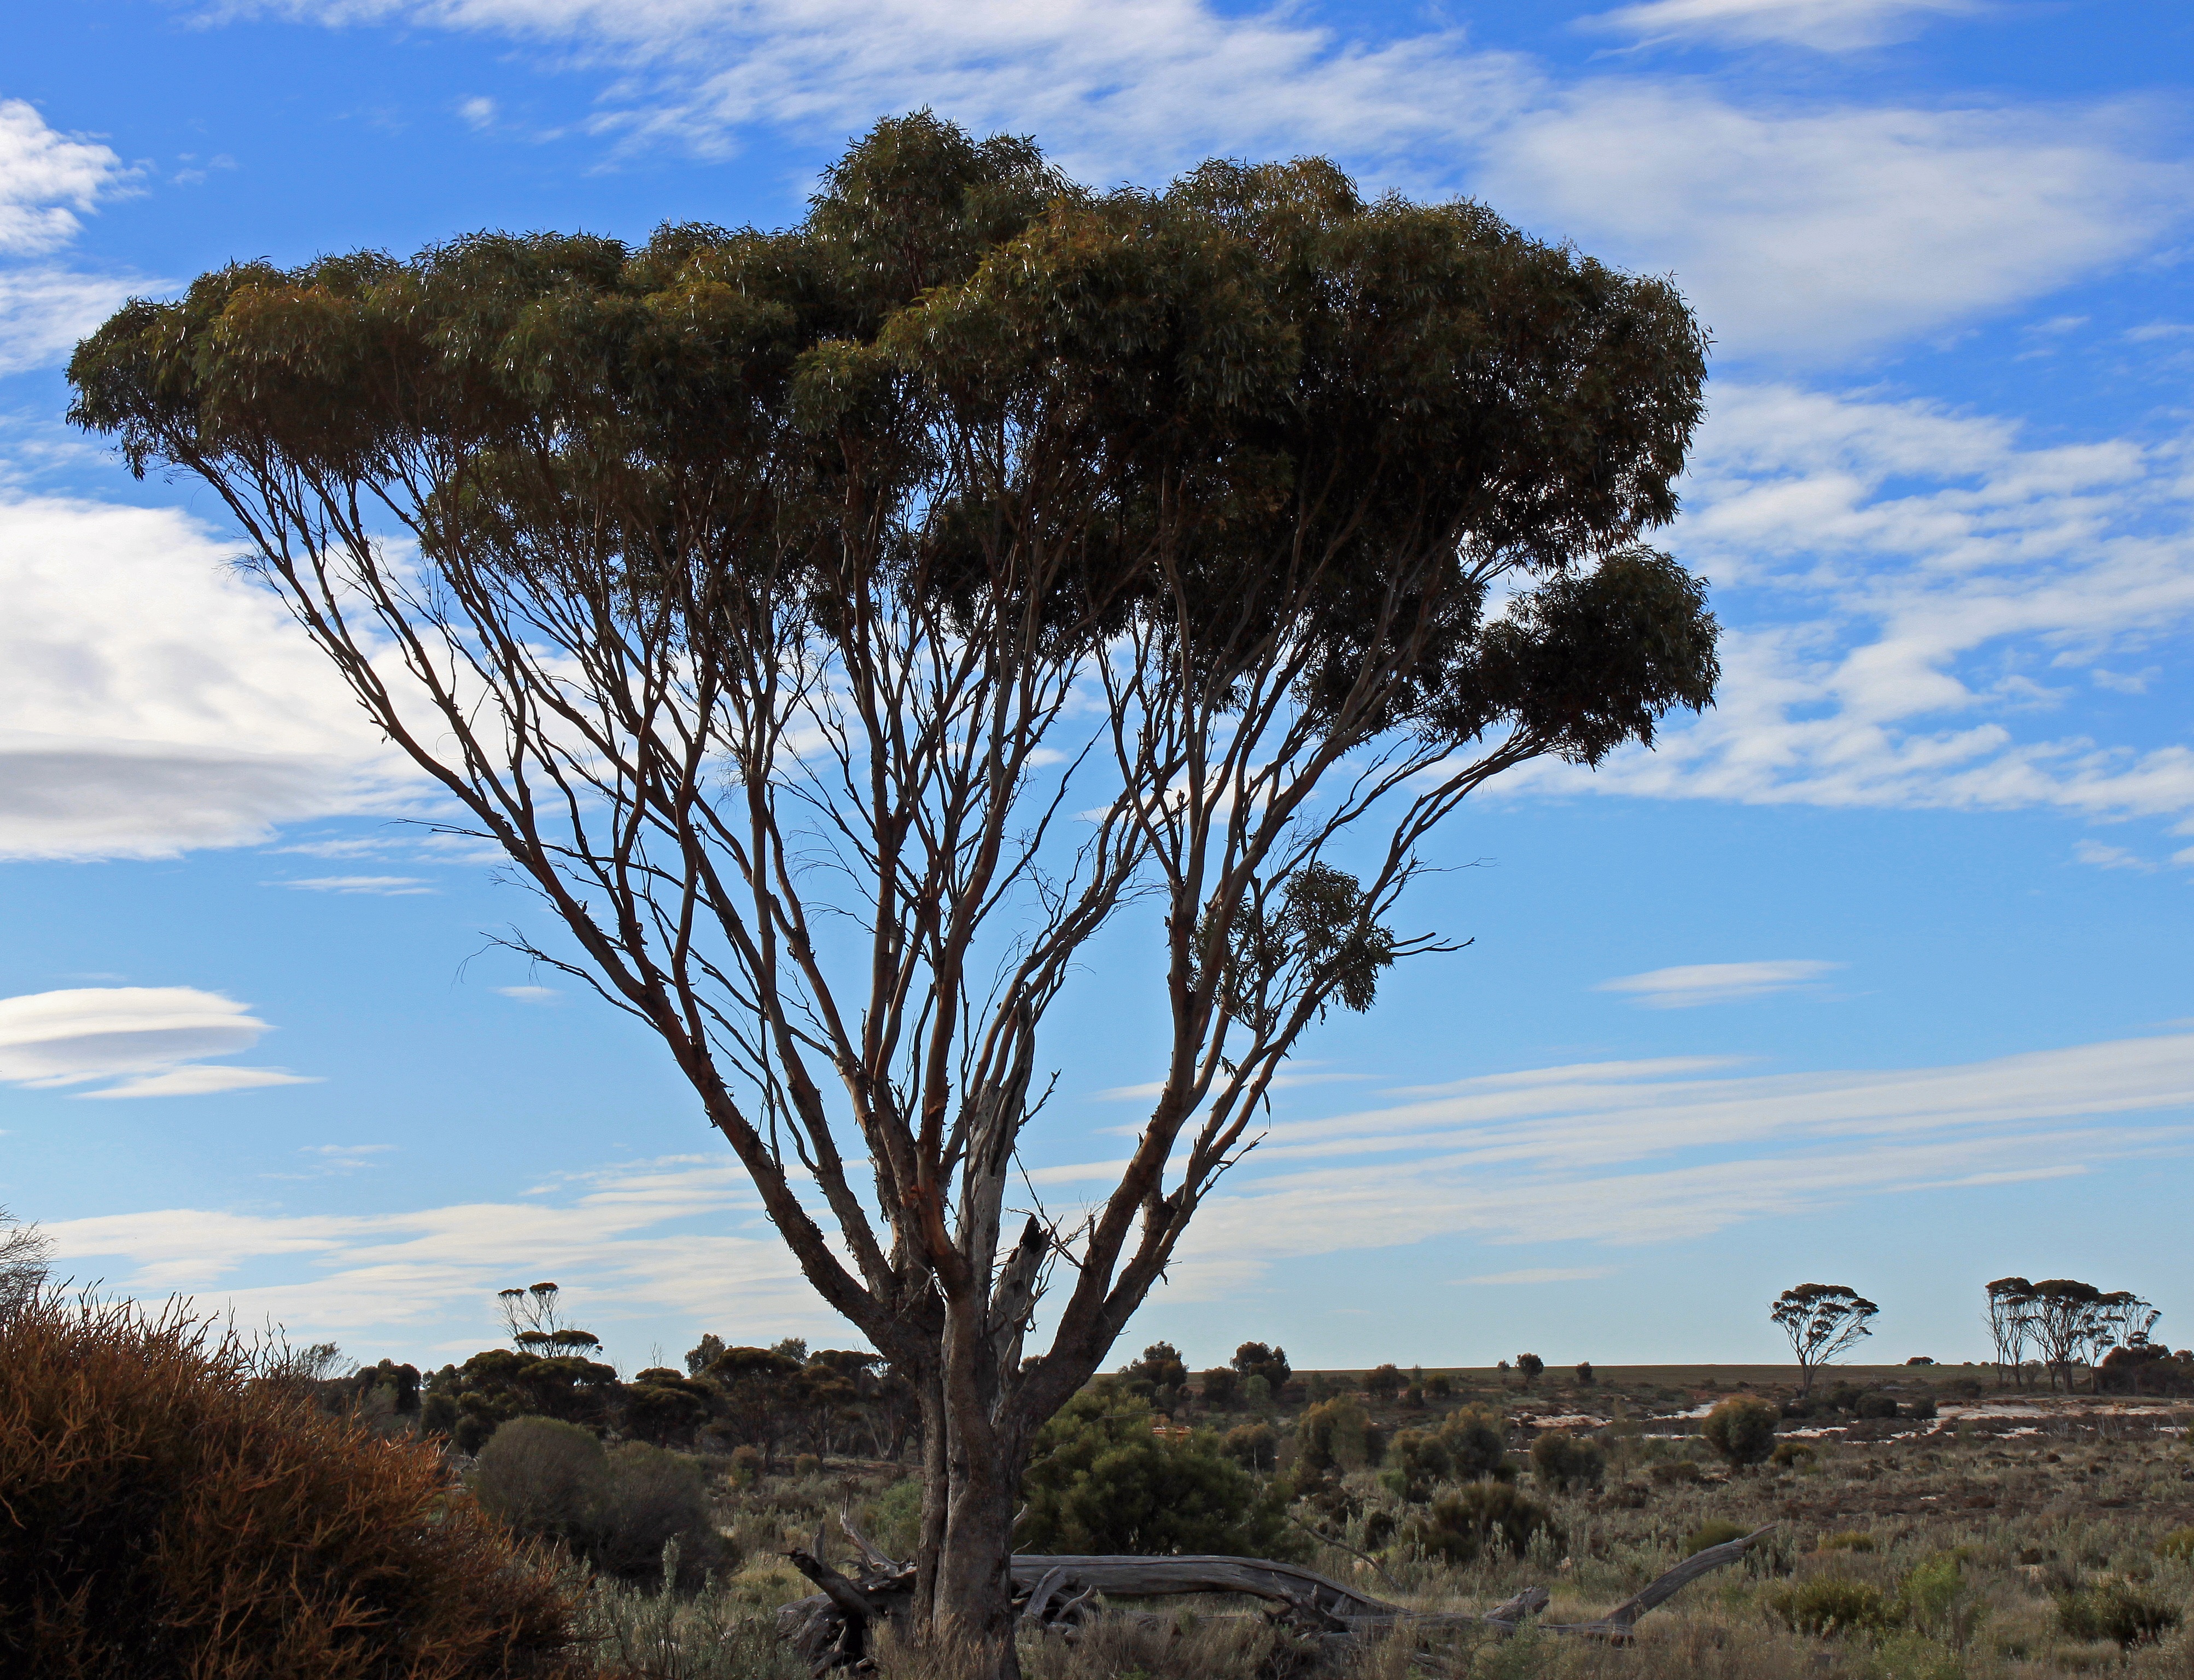
landscape, sea, coast, tree, nature, grass, horizon, cloud, plant, sky, prairie, hill, flower, wind, evening, soil, savanna, plain, australia, mood, ecosystem, outback, rural area, flowering plant, natural environment, woody plant, land plant, arecales, palm family